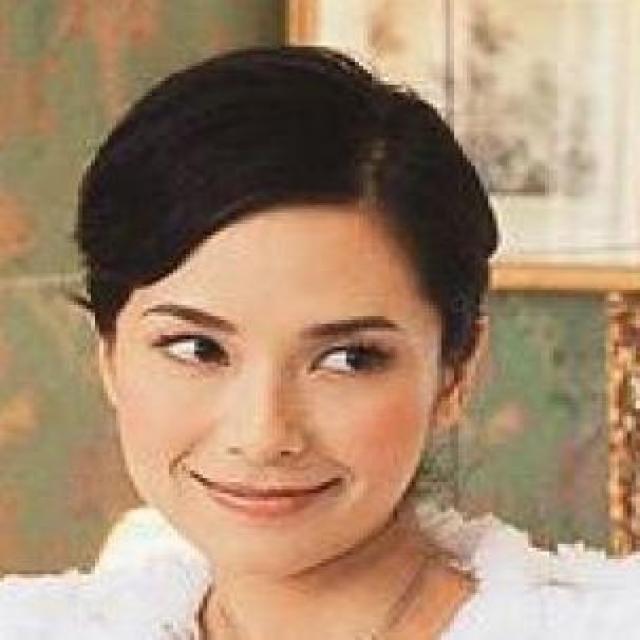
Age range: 21-44